Ryan Tannehill

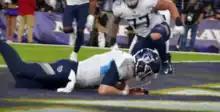
Tannehill rushing for a touchdown in the AFC Divisional Playoffs against the Ravens

During Week 6 against the Denver Broncos, Tannehill replaced Marcus Mariota at quarterback in the second half. He went 13-of-16 with 144 passing yards and an interception in the 16–0 road loss. Tannehill was named as the Titans' starting quarterback for the Week 7 matchup against the Los Angeles Chargers. He finished the game with 312 passing yards, two touchdowns, and an interception in the narrow 23–20 victory. During a Week 12 42–20 victory over the Jacksonville Jaguars, Tannehill was 14-of-18 for 259 yards and two touchdowns. In addition, he ran for 40 yards and two touchdowns. Two weeks later against the Raiders, Tannehill threw for 391 yards, three touchdowns, and an interception in the 42–21 road victory, earning him AFC Offensive Player of the Week. During Week 16 against the Saints, Tannehill threw for 272 yards and three touchdowns in the 38–28 loss. In the regular-season finale against the Texans, he threw for 198 yards and two touchdowns in the 35–14 road victory, taking the Titans to the playoffs as a Wild Card team.